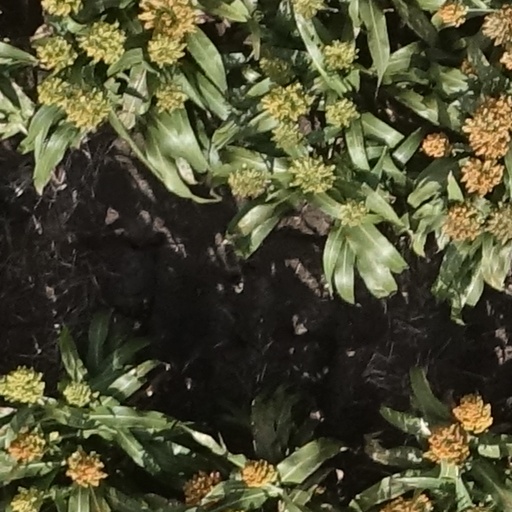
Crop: sorghum